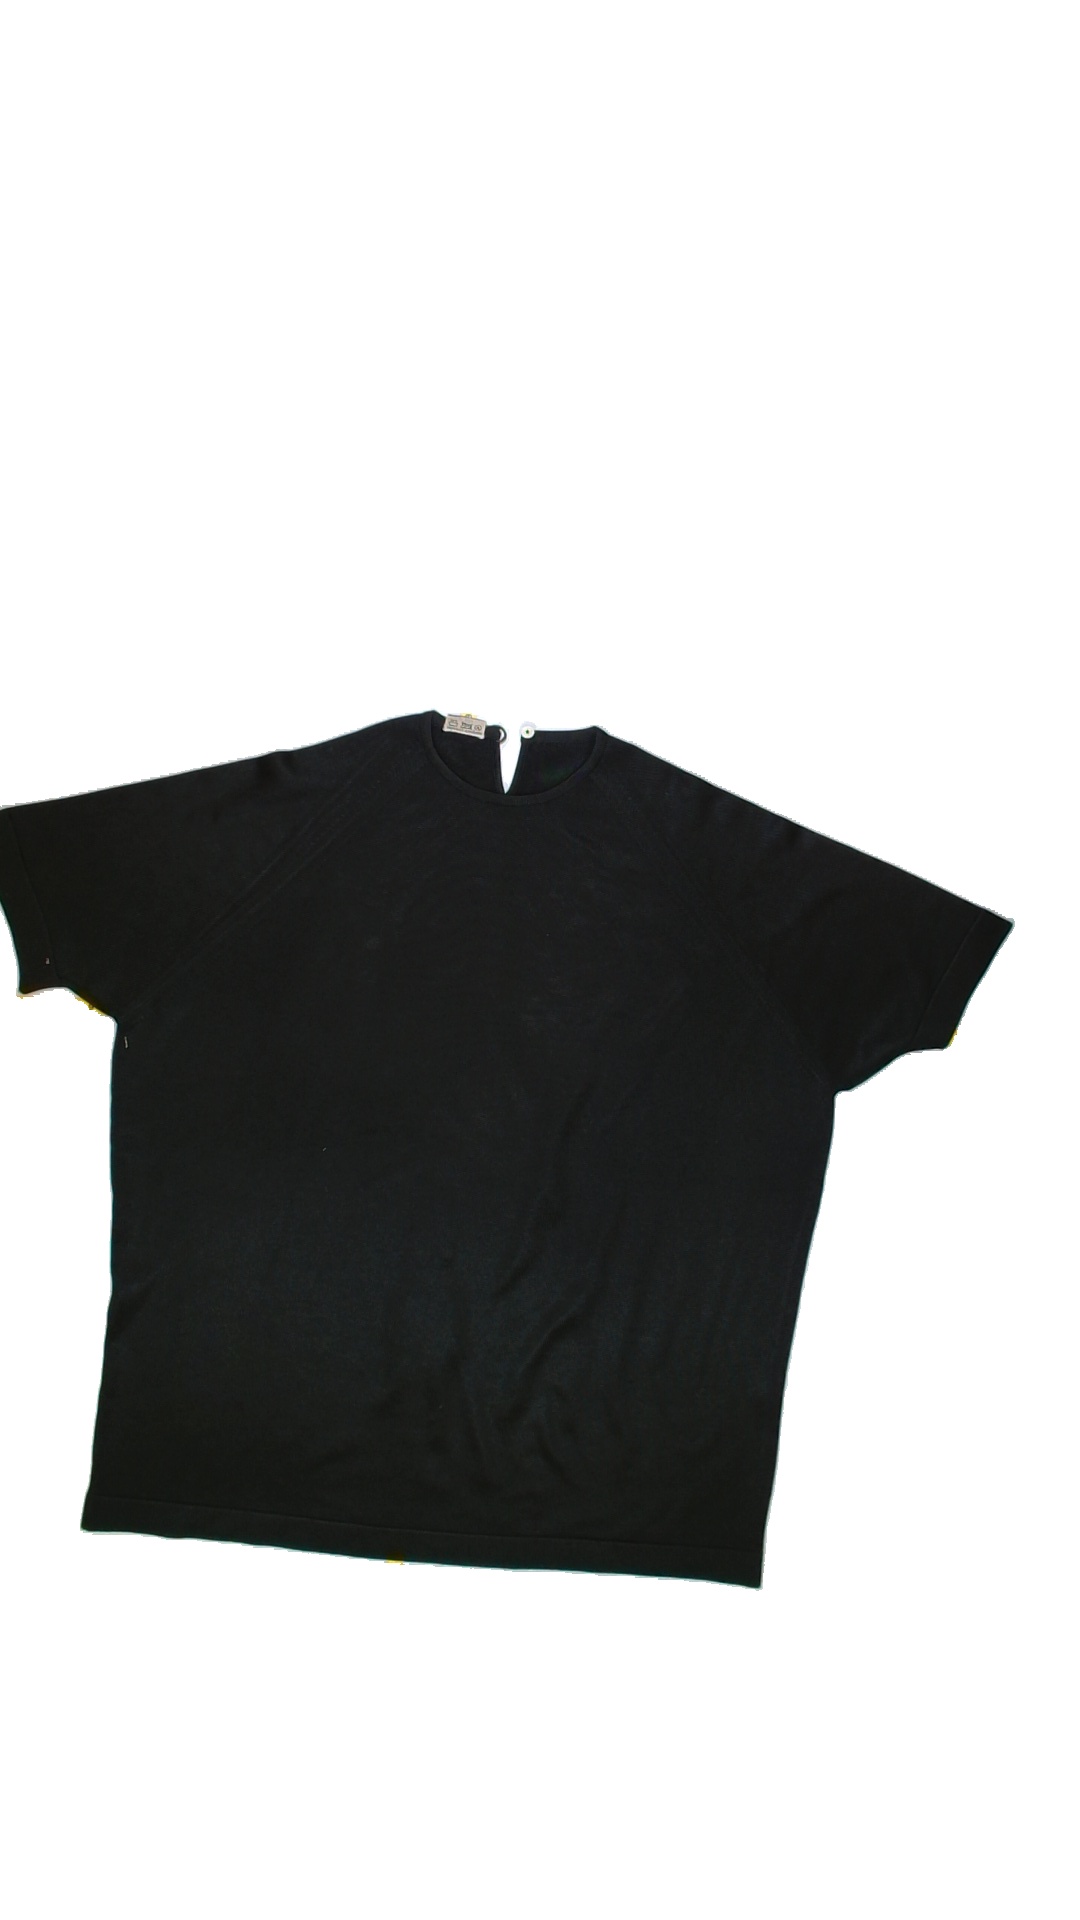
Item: Top (Ladies)
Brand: Not Applicable
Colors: Black
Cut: Regular
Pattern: Plain
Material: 100% Acry
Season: All
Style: No trend
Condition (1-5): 5
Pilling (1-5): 5
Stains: No
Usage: Reuse
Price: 100-150